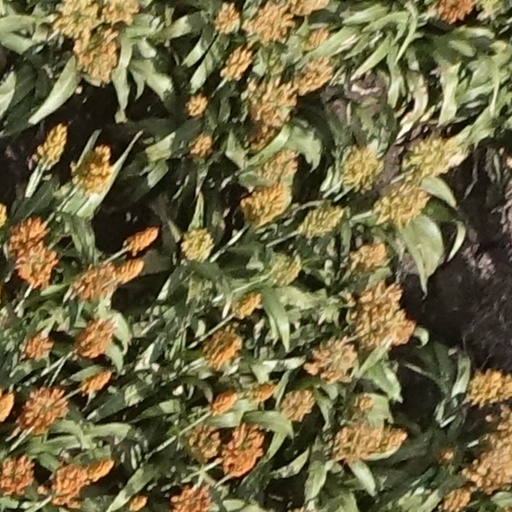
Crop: sorghum